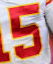
Number: 5